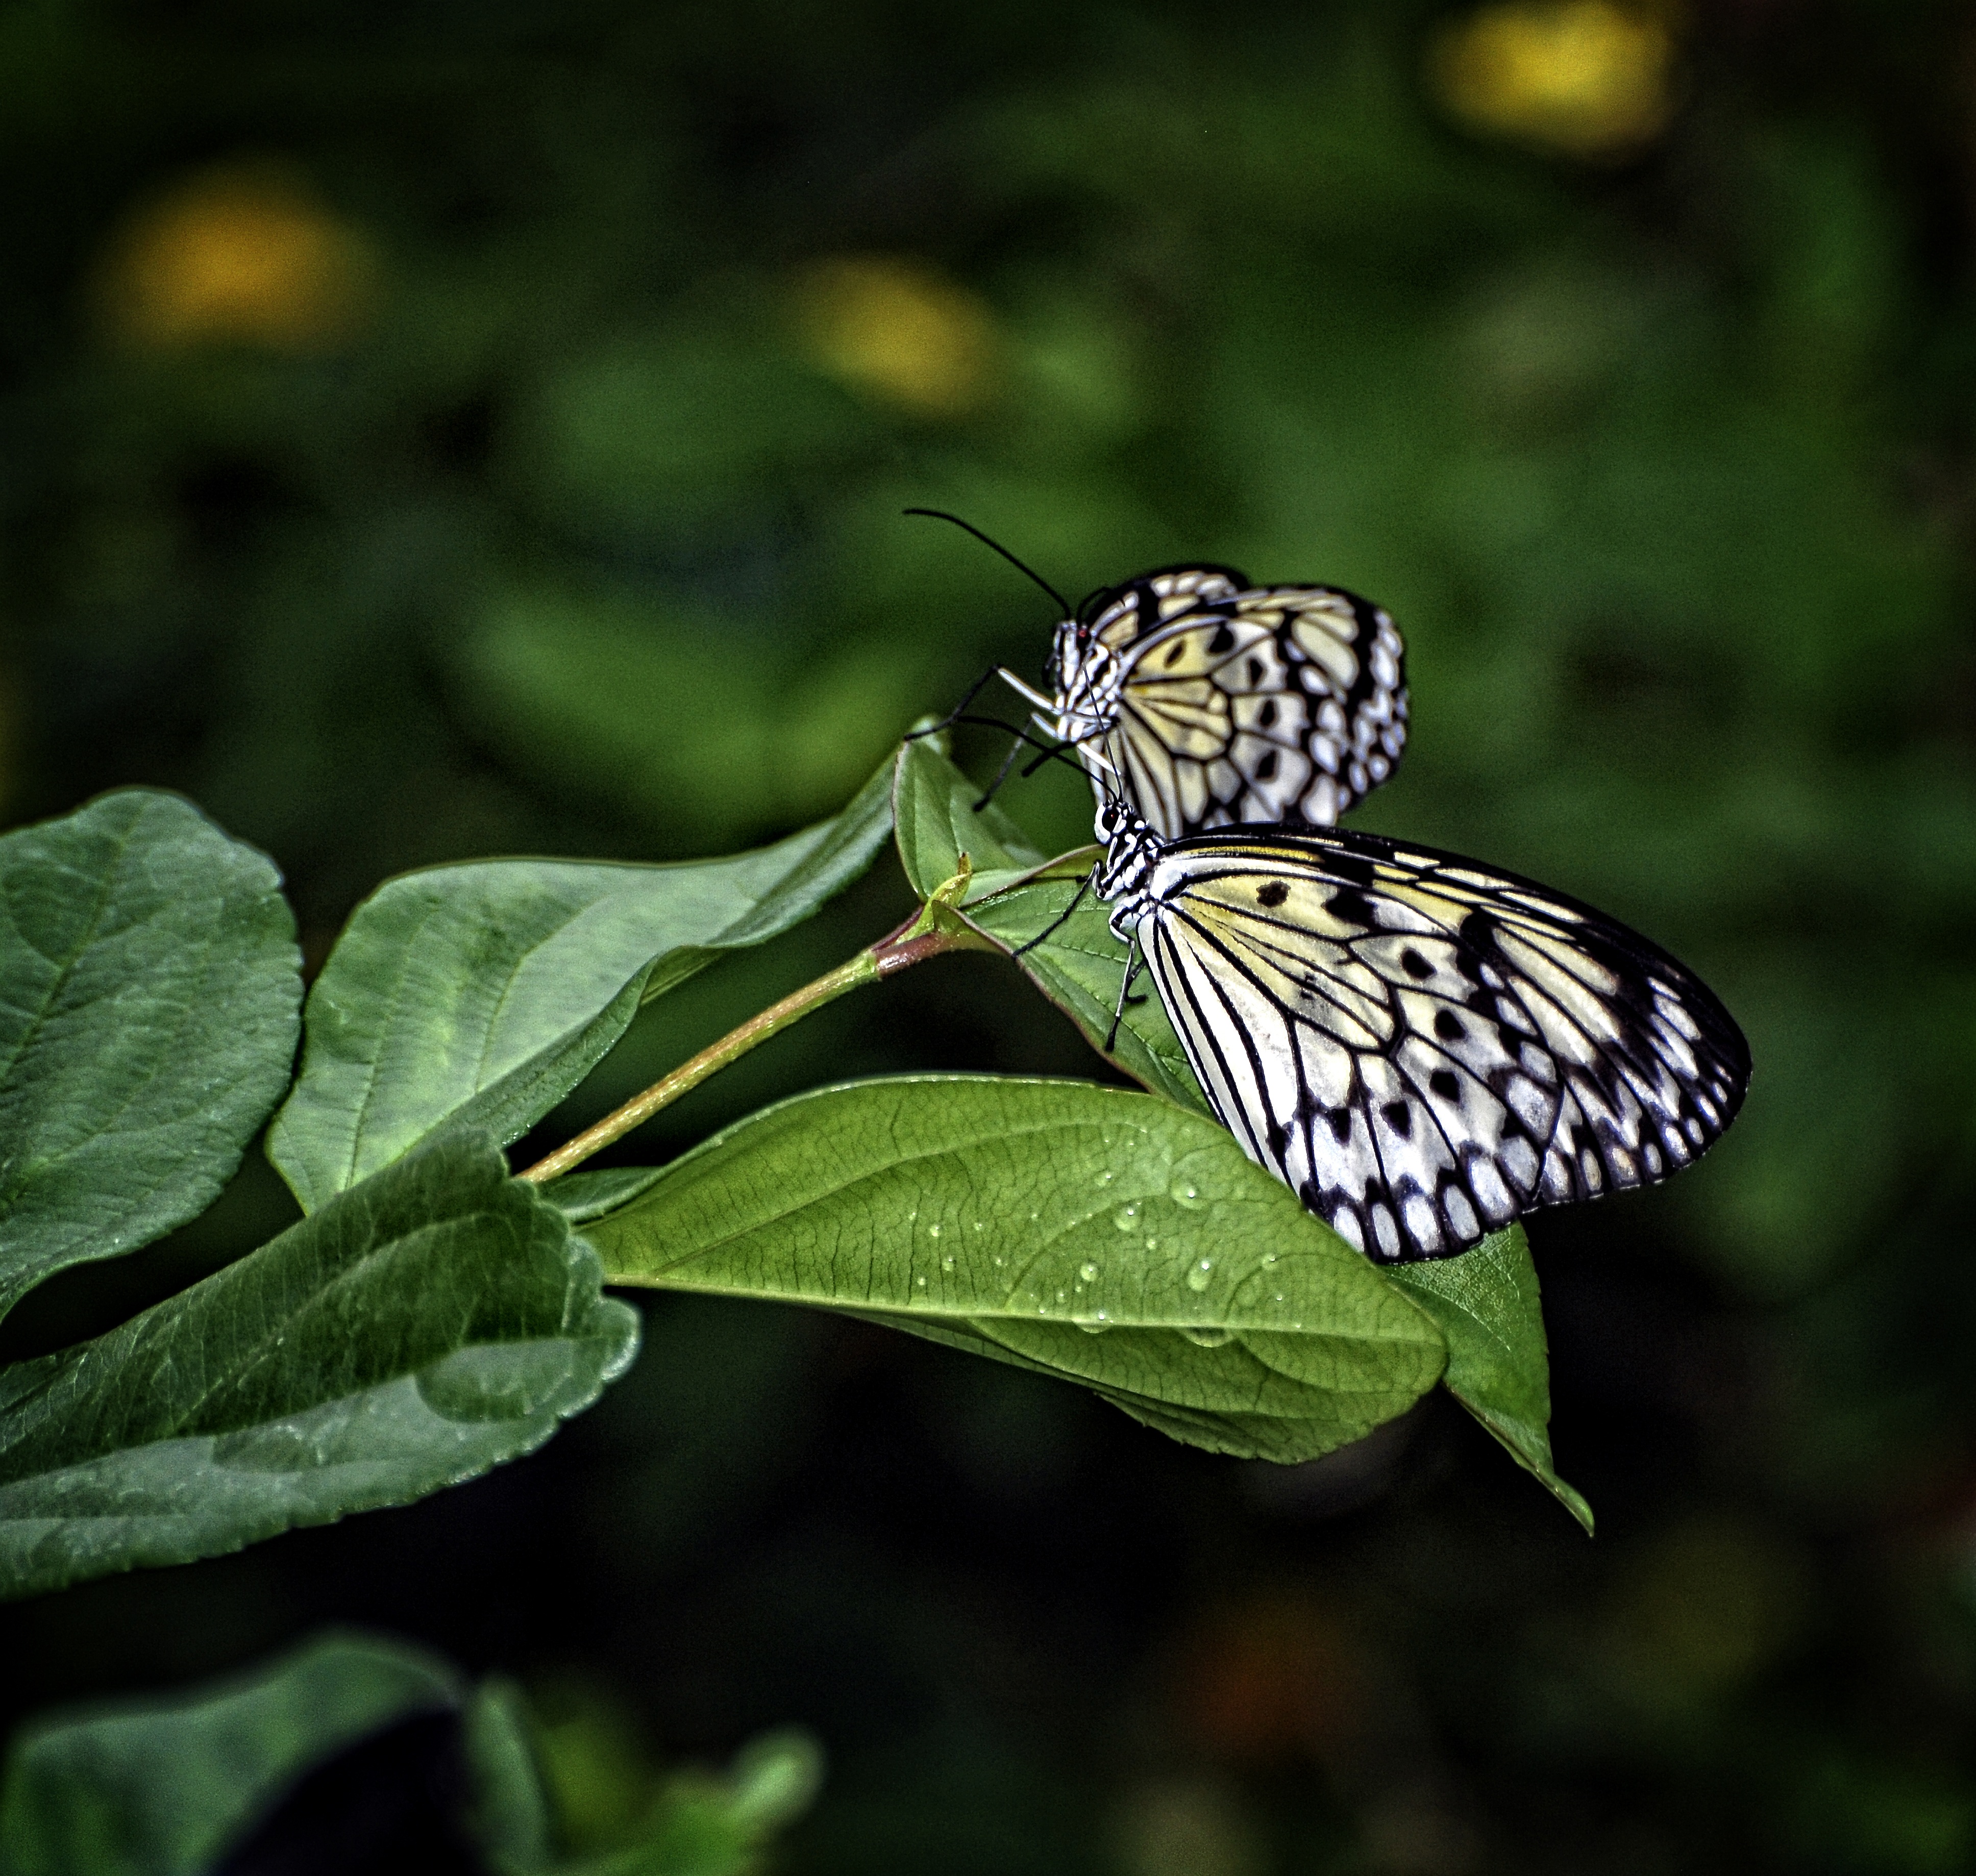
nature, leaf, flower, wildlife, environment, green, insect, natural, asia, botany, moth, butterfly, fauna, invertebrate, close up, monarch butterfly, outdoors, forests, idea, leuconoe, macro photography, arthropod, paper kite, rice paper, tree nymph butterfly, pollinator, moths and butterflies, lycaenid